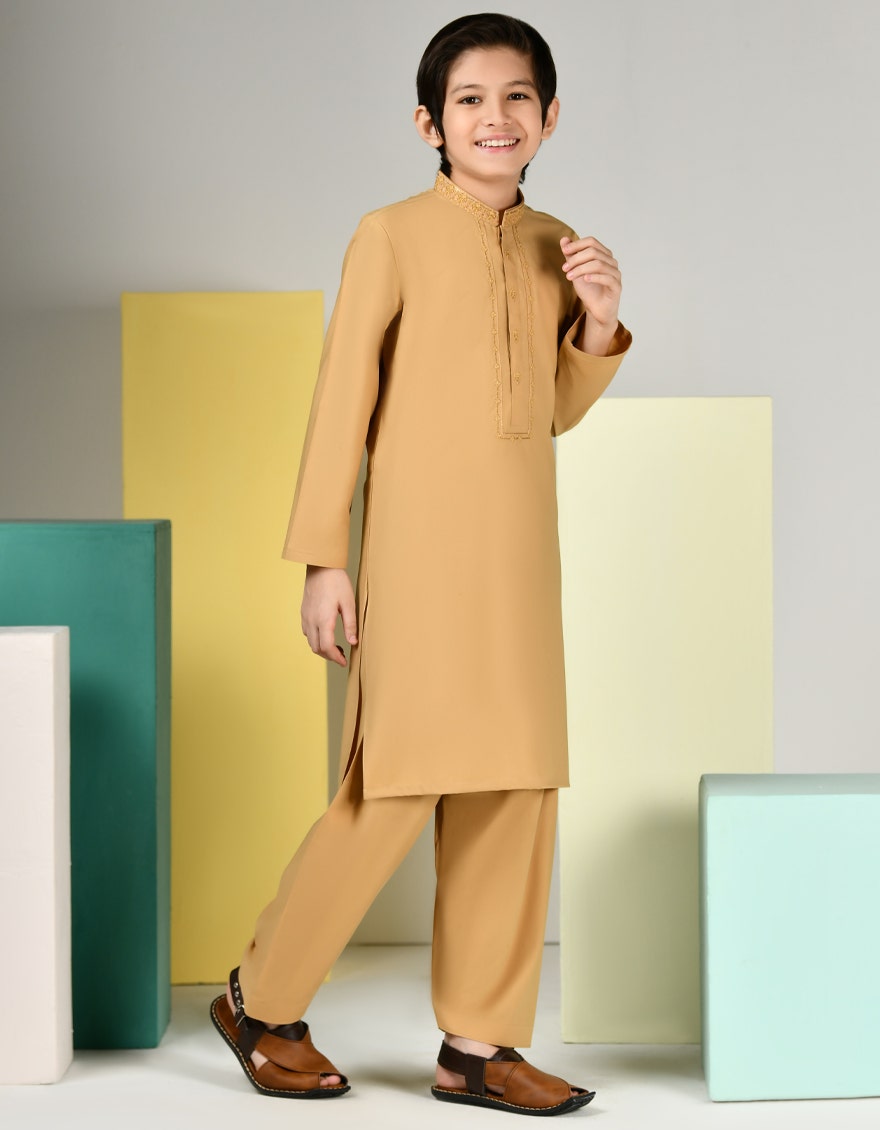
tan khan dress up set with matching pants